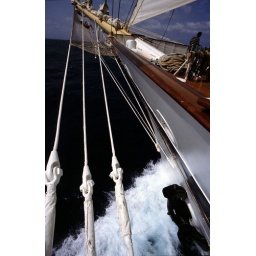
The bow of the 5-masted square-rigged ship Royal Clipper under sail in the Atlantic